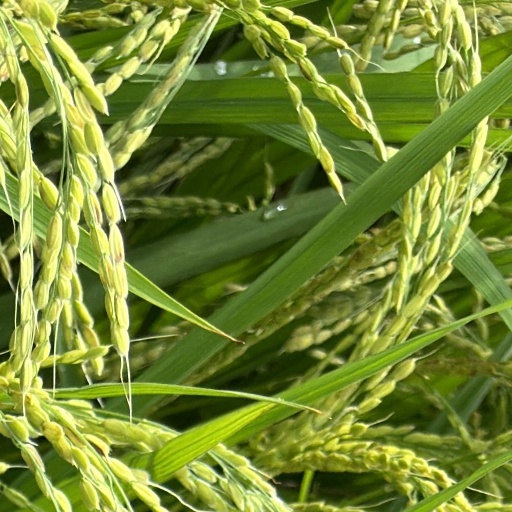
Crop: rice